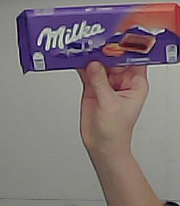
Product: milka_chocolate